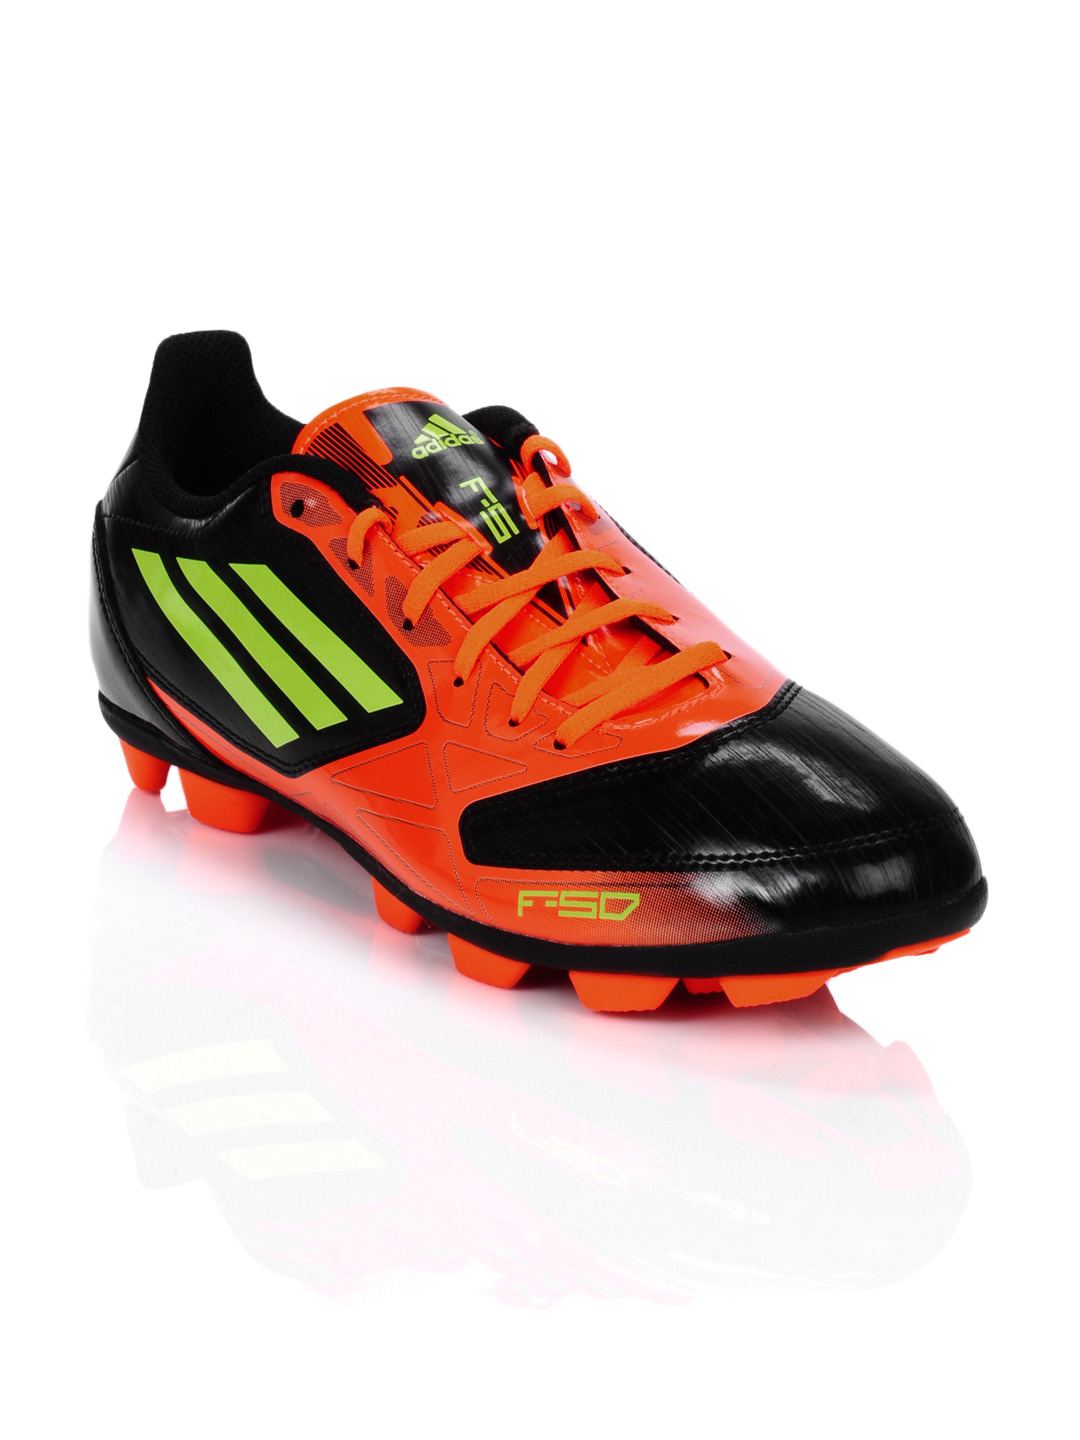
ADIDAS Men Trx HG Black Sports Shoes
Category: Footwear / Shoes / Sports Shoes
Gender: Men
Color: Black
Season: Summer 2012
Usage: Sports